Tronja Mosque

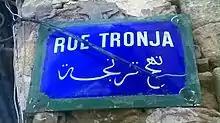
Plaque indicating the Tronja Street

According to the Andalusian geographer and historian Al-Bakri, the gardens surrounding the city of Tunis produced high quality citrons, known for their good taste and parfume. Therefore, this was the origin of the Tronja street's and the Old Tronja's names.